Megan Rapinoe

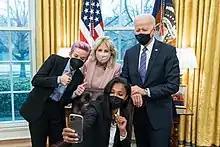
Rapinoe at the White House with President Joe Biden, First Lady Jill Biden and Margaret Purce in March 2021

In December 2019, Rapinoe endorsed Elizabeth Warren in the 2020 Democratic Party presidential primaries. During the opening night of the 2020 Democratic National Convention, Rapinoe hosted a panel with frontline workers of the COVID-19 pandemic.